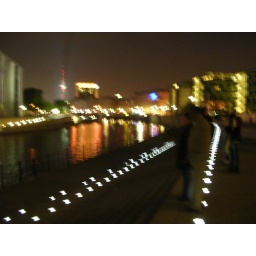
the red lights in the upper left corner are the radio tower at Alexanderplatz.